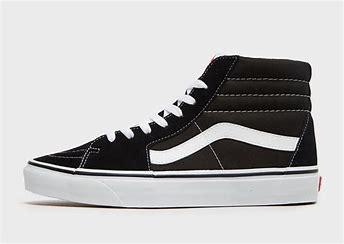
Brand: Vans
Model: SK8 Mid